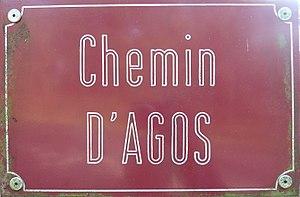
Panneau indiquant le chemin d'Agos
Saint-Cricq-Villeneuve est une commune du Sud-Ouest de la France, située dans le département des Landes.